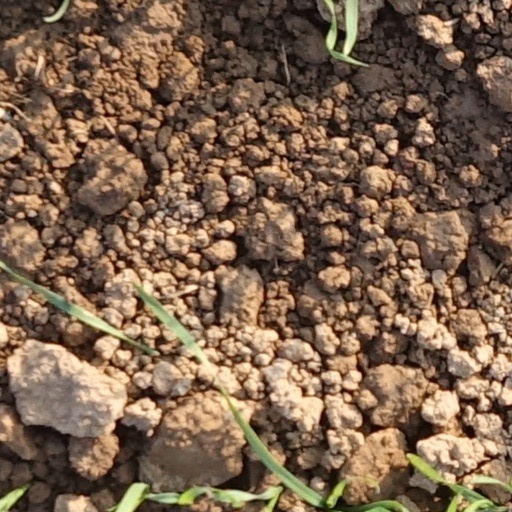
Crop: wheat